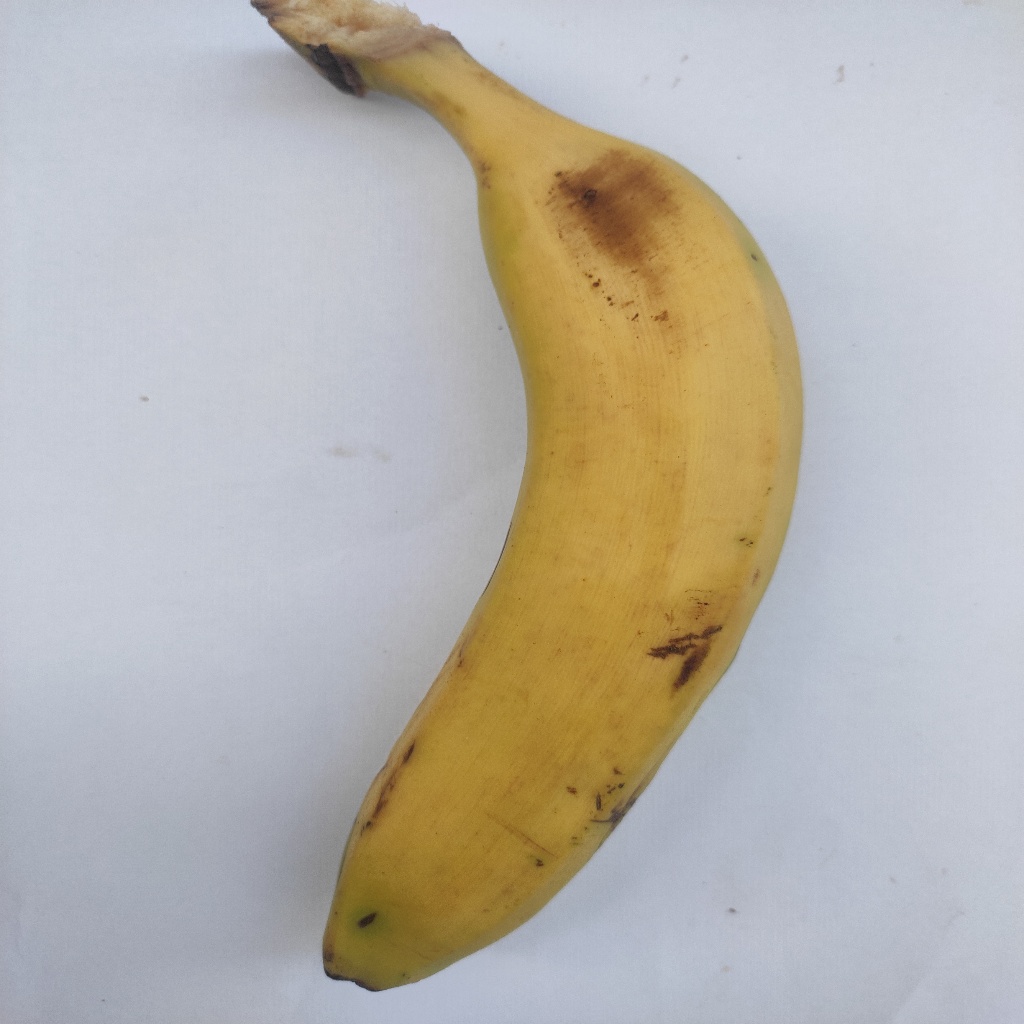
Crop: banana
Quality class: Class_A